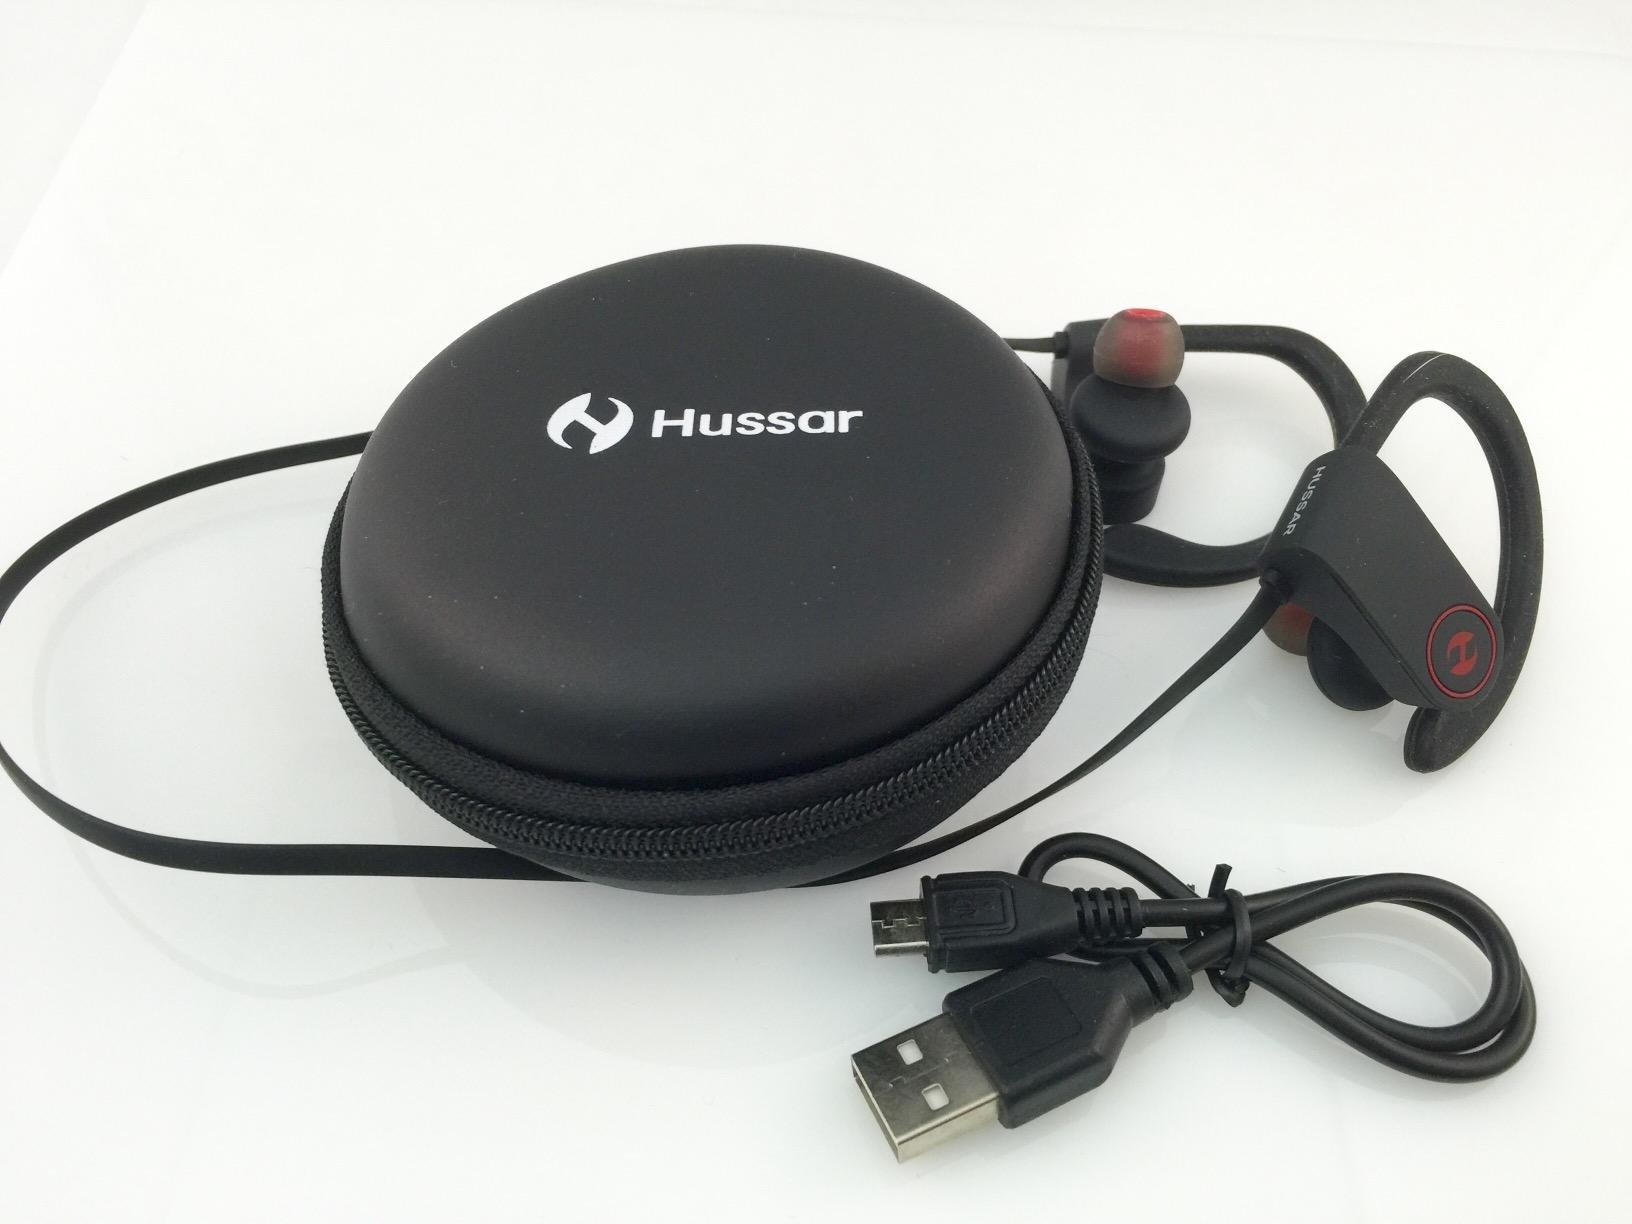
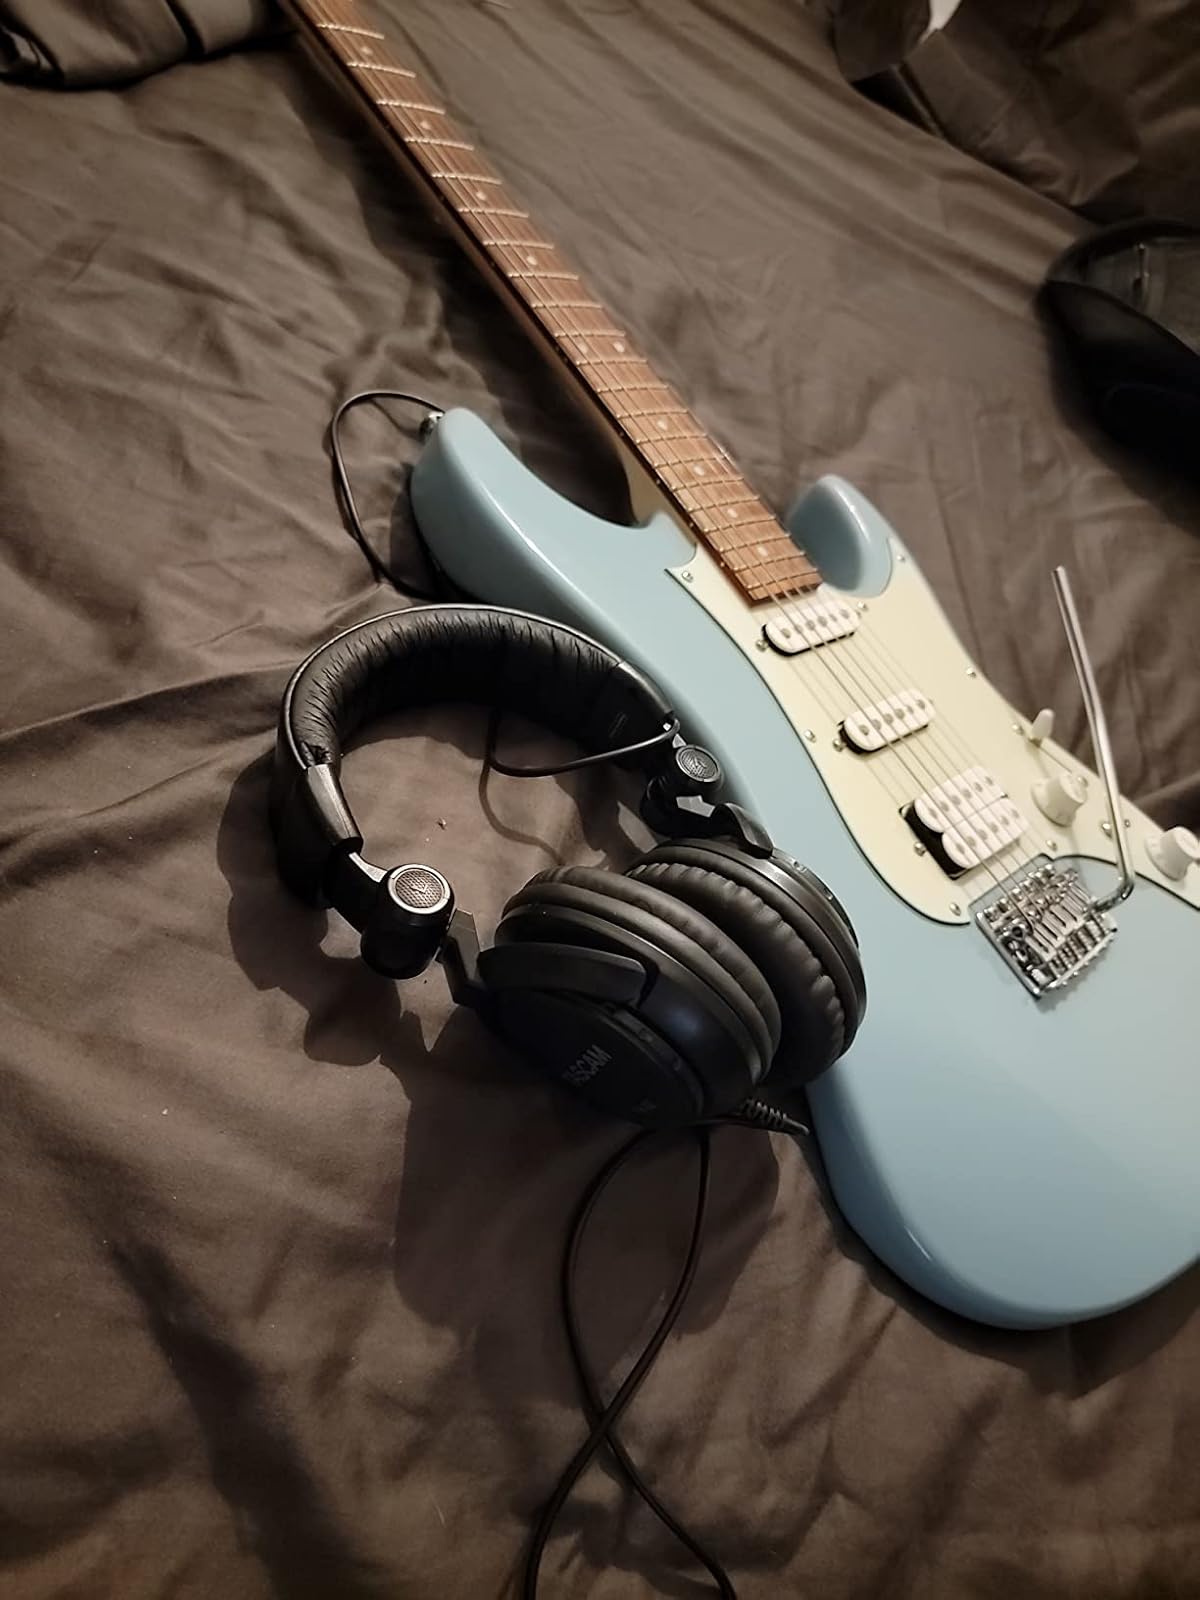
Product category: headphones
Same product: no